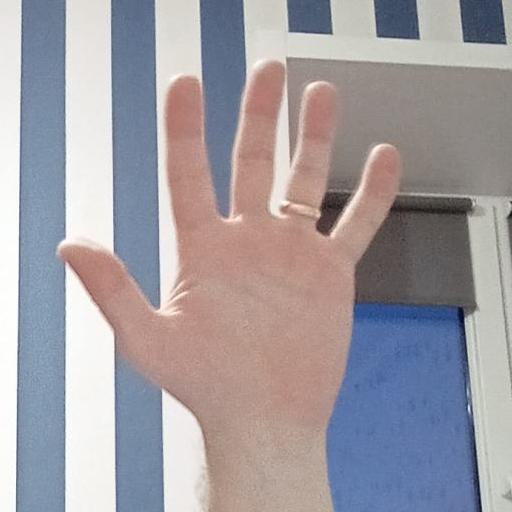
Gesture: palm